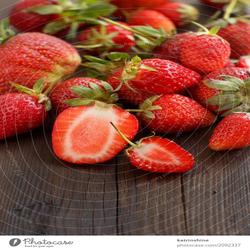
Label: Strawberry